The Treasure of the Humble

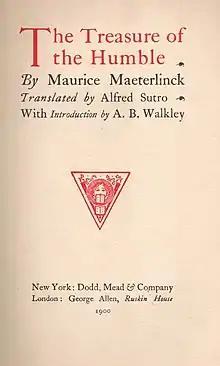
Title page for the 1900 Dodd, Mead & Company edition of Maurice Maeterlinck's "Treasure of the Humble"

The Treasure of the Humble is a collection of thirteen deeply reflective mystical essays by the Belgian Nobel Laureate Maurice Maeterlinck. The work is dedicated to Georgette Leblanc.